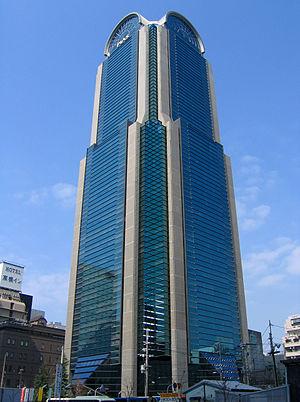
La Pias Tower est un gratte-ciel de l'arrondissement Kita-ku d'Osaka en 1996. Elle mesure 132 mètres de hauteur. Son architecture tranche avec le style sobre de la plupart des gratte-ciel japonais.